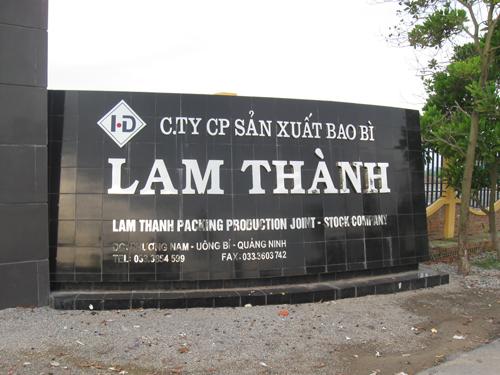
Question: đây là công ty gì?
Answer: đây là công ty cổ phần sản xuất bao bì lam thành